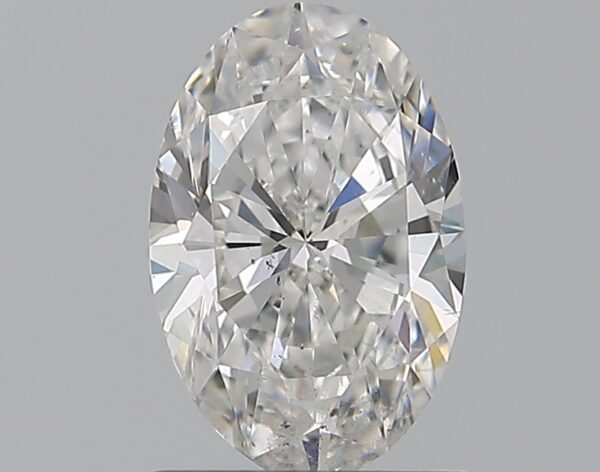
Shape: oval
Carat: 1
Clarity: SI1
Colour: E
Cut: EX
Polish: EX
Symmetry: VG
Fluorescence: F
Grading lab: GIA
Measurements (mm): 8.19 x 5.44 x 3.42